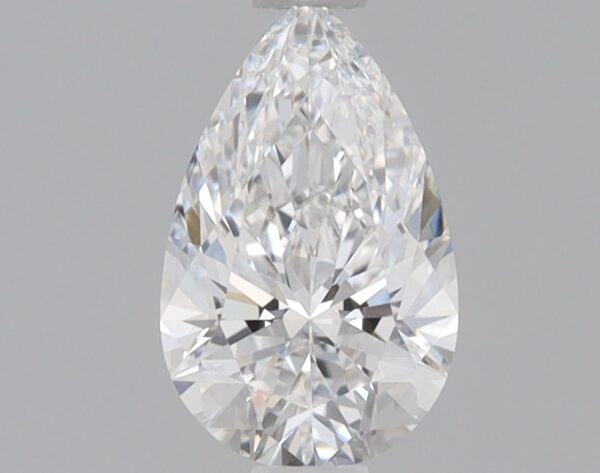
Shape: pear
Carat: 0.81
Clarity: VS1
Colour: E
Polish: EX
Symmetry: EX
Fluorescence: NONE
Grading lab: IGI
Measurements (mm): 8.41 x 5.24 x 3.24